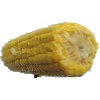
Label: corn